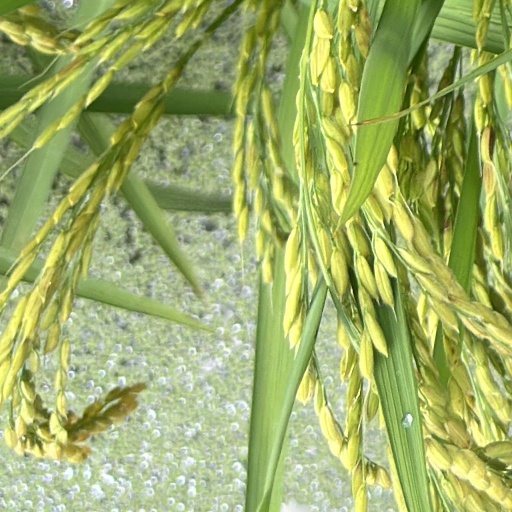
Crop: rice